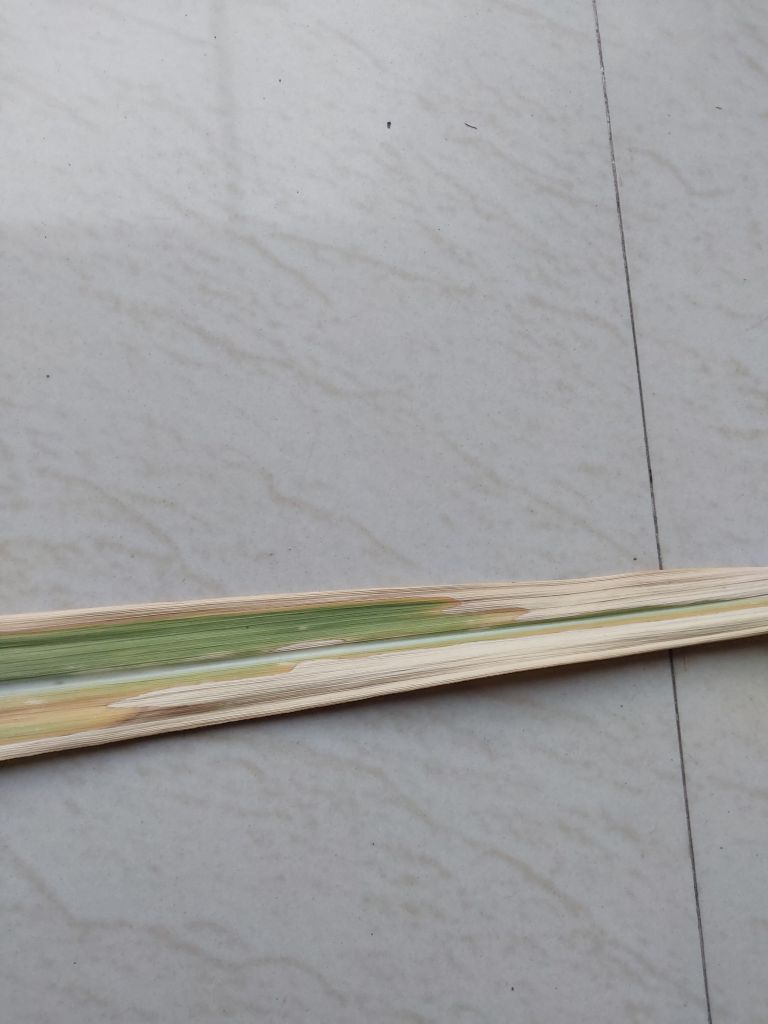
Label: Banded Chlorosis